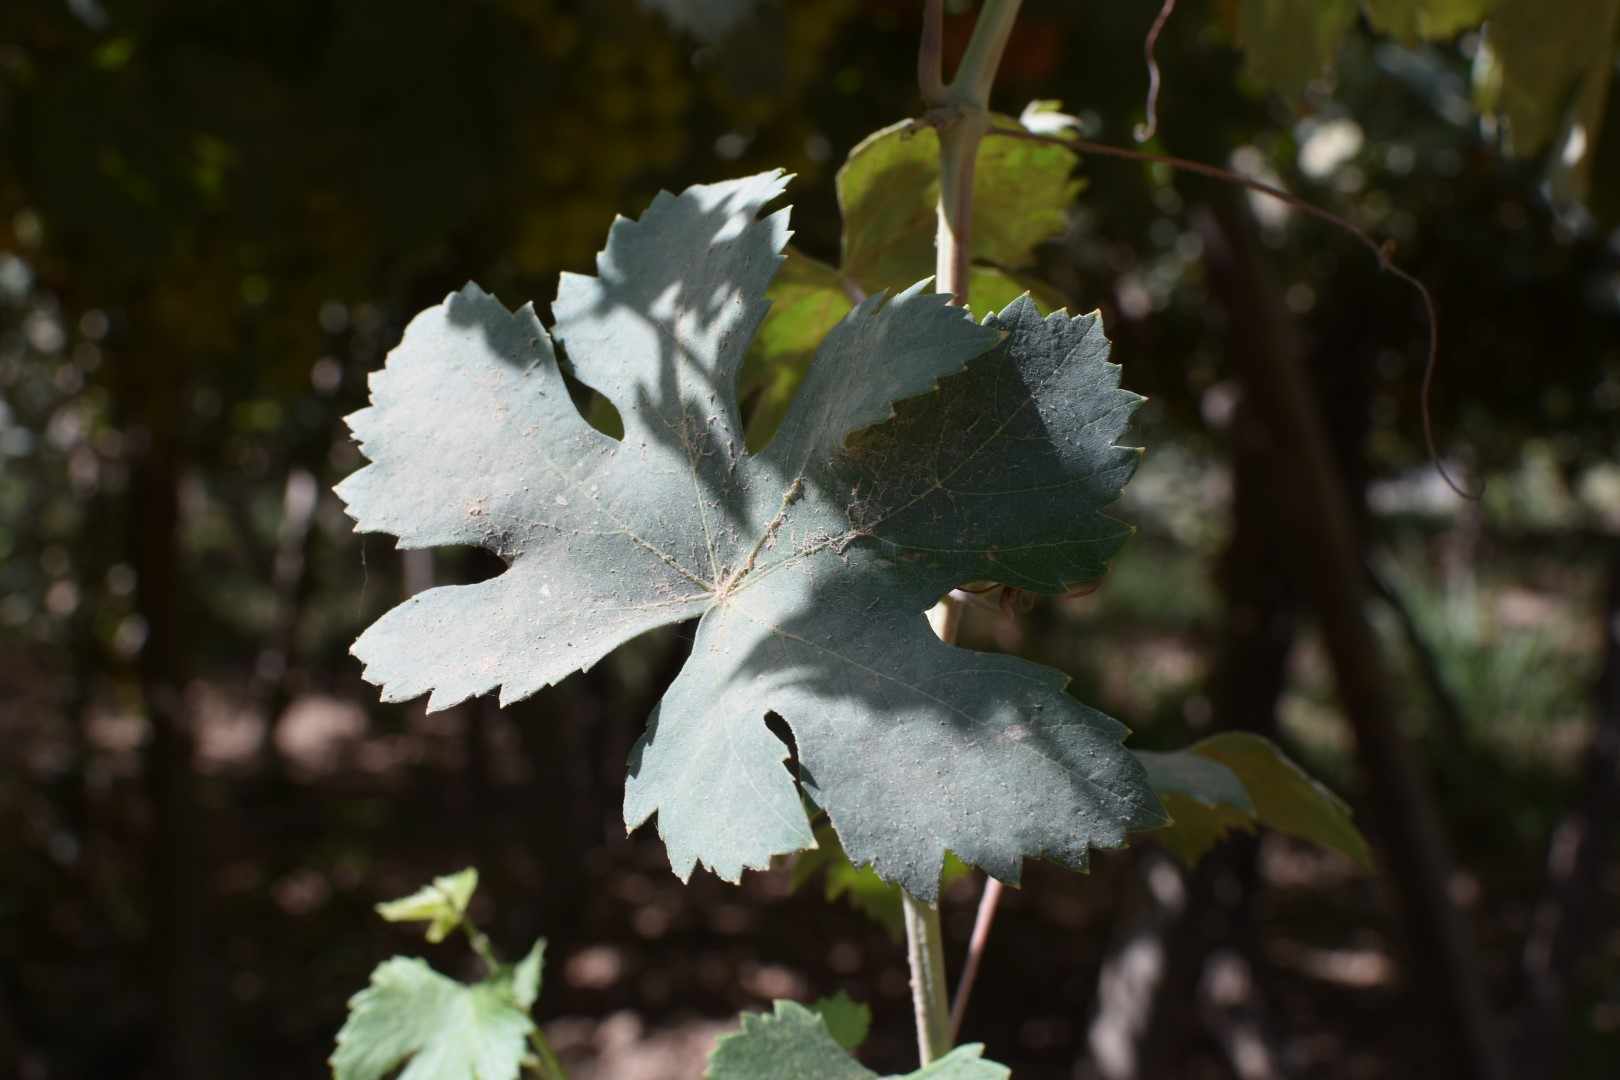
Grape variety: Halawani